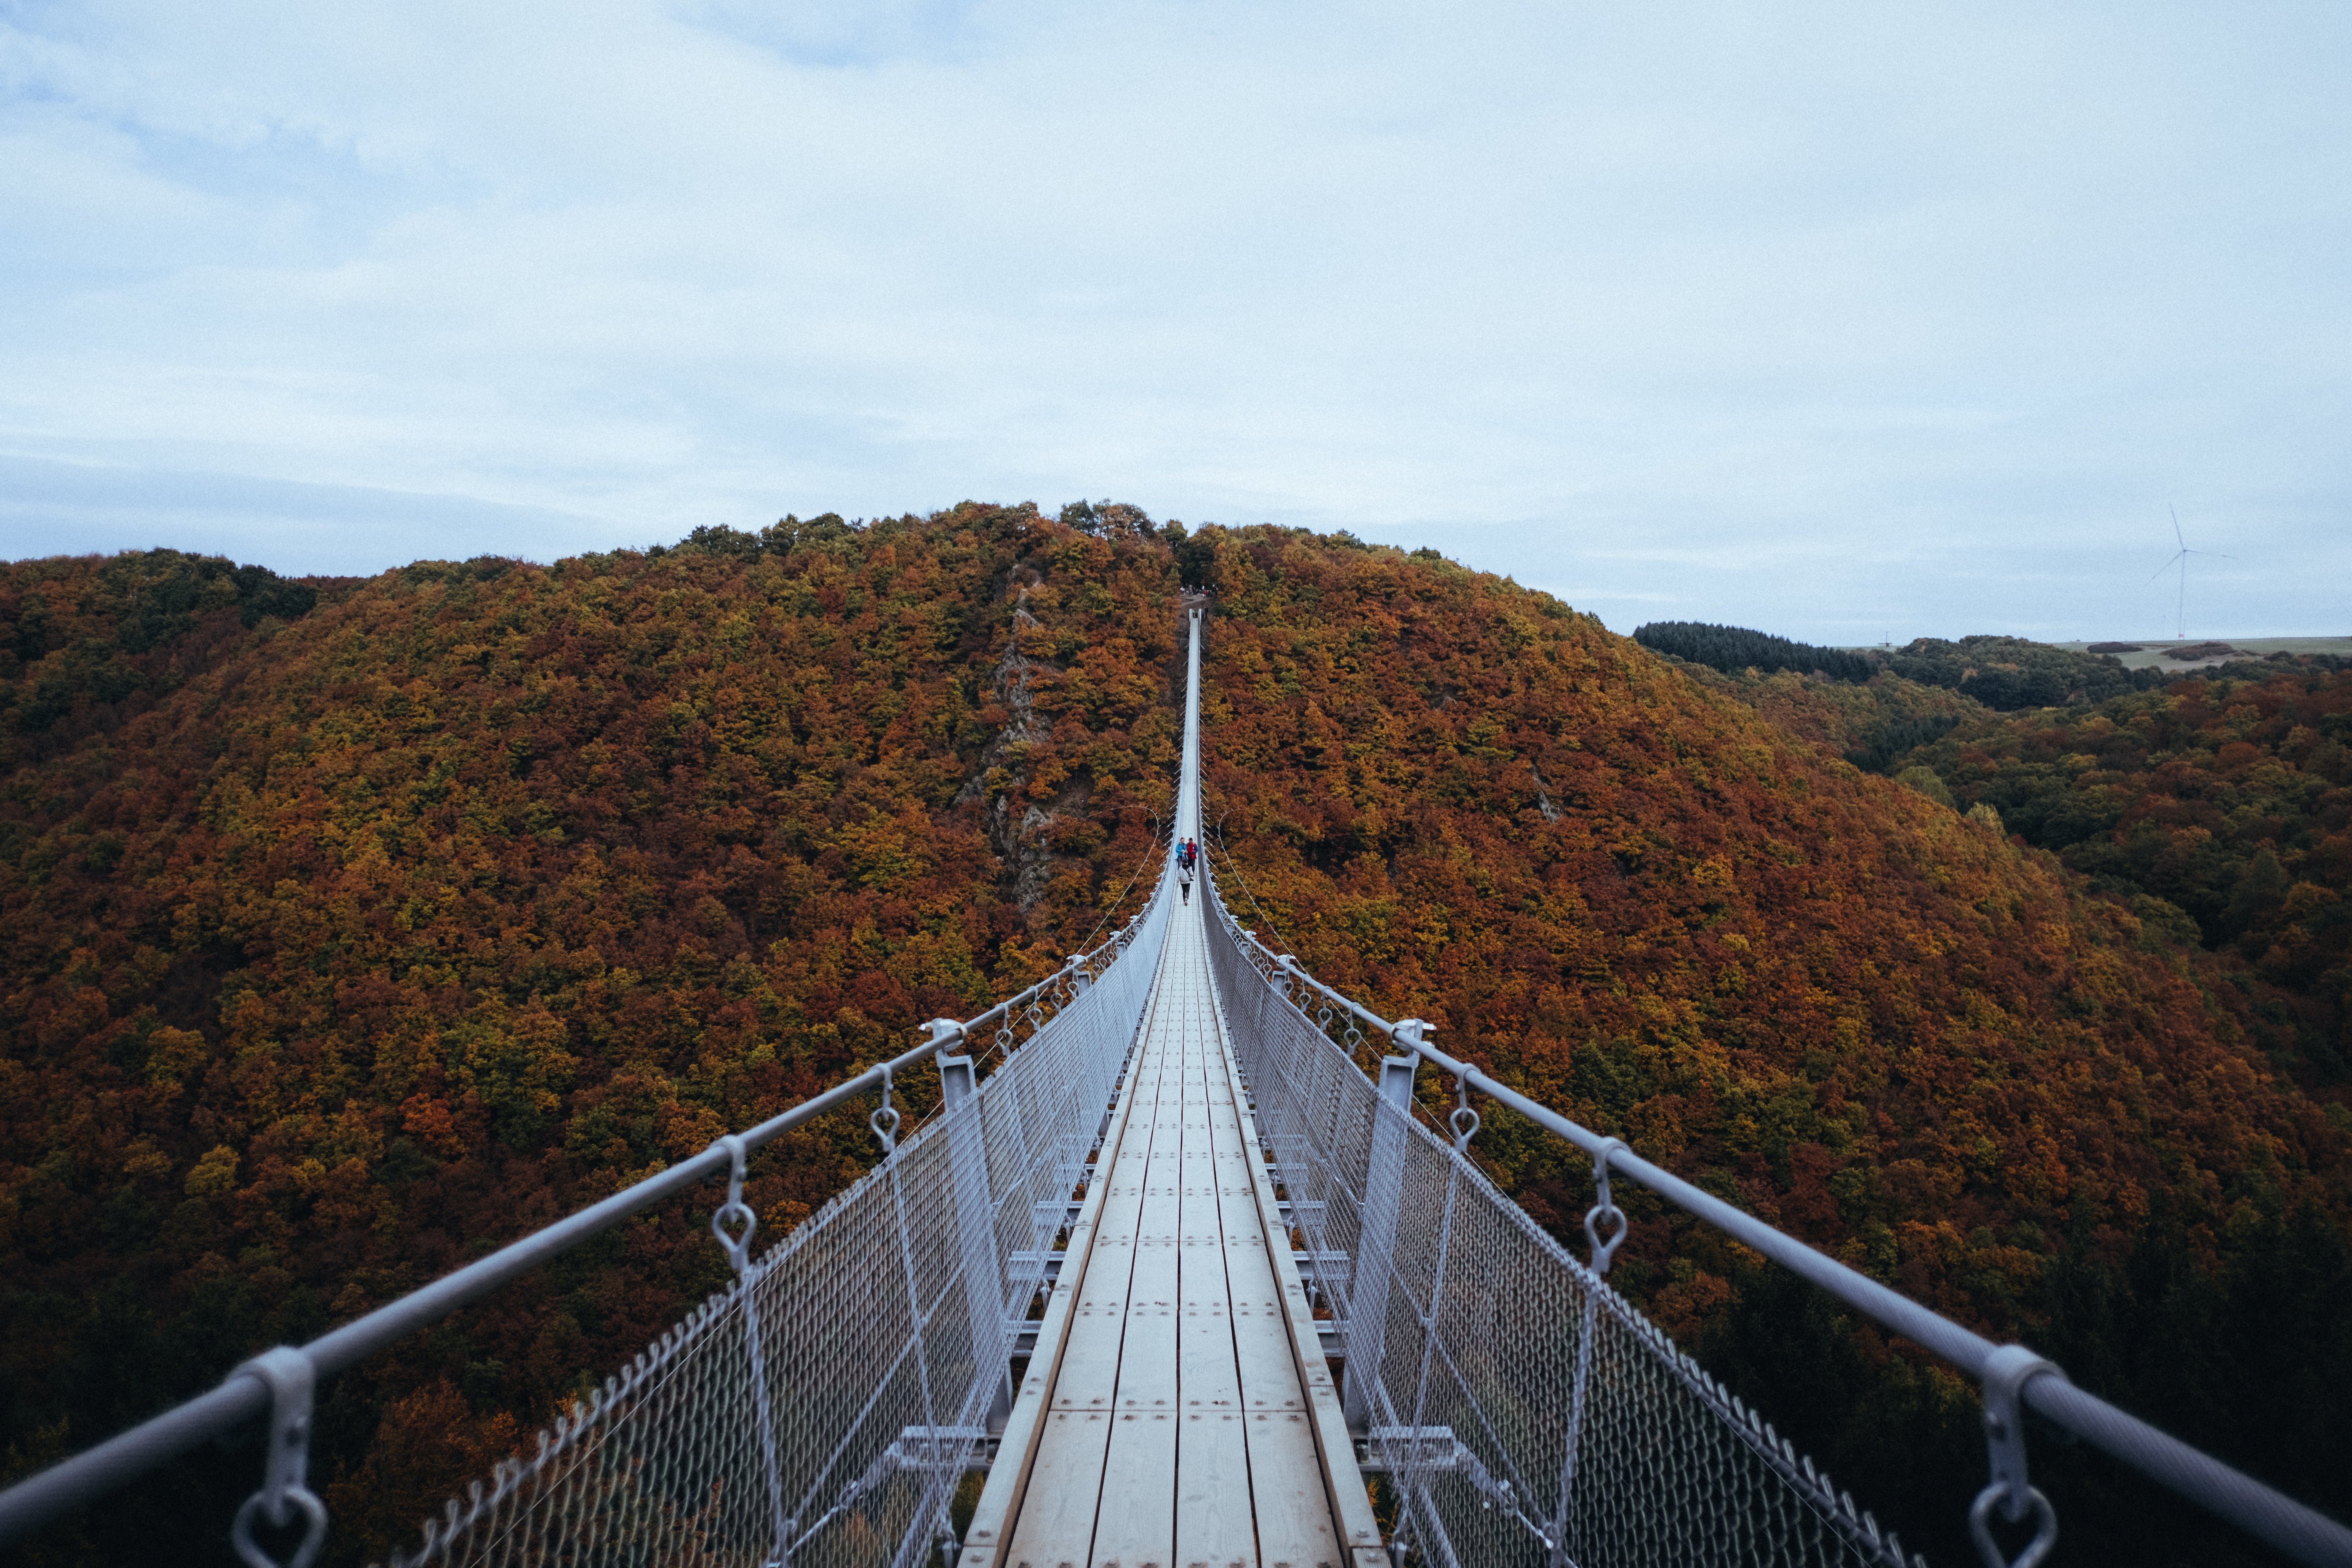
mountain, structure, bridge, travel, suspension bridge, autumn, nonbuilding structure